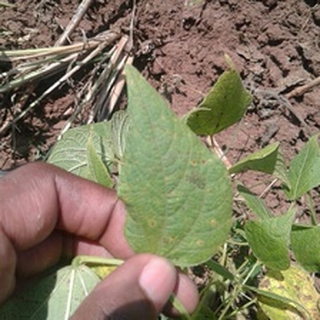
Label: bean_rust